Epreskert Art Colony

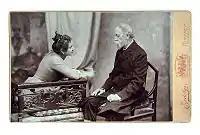
Jókai with his young wife, Bella Nagy.

The most important house in the Epreskert artists' colony was the small palace of the Feszty-Jókai family. Árpád Feszty, creator of the famous Feszty Cyclorama acquired the parcel on the corner of Bajza and Kmety Streets in 1890. He built a small palace in Venetian Gothic style according to his own plans. The façade was decorated with reliefs by Gyula Donáth and György Zala (both artists lived in the colony) together with the coat-of-arms of the Feszty and Jókai families. Feszti had a two storeys high studio.